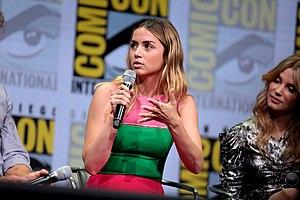
À couteaux tirés est un thriller à énigme américain écrit, coproduit et réalisé par Rian Johnson, sorti en 2019.